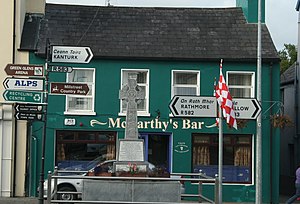
Millstreet
McCarthy's Bar i Millstreet.
Millstreet er en irsk provinsby med et indbyggertal på omkring 1.500. Den blev internationalt kendt som værtsbyen for Eurovision Song Contest 1993.